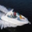
Label: ship